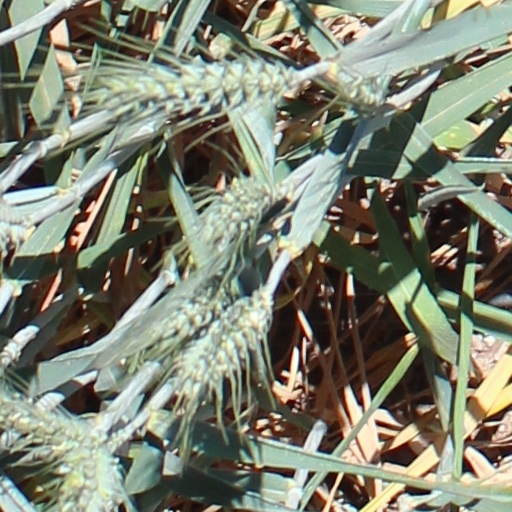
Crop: wheat